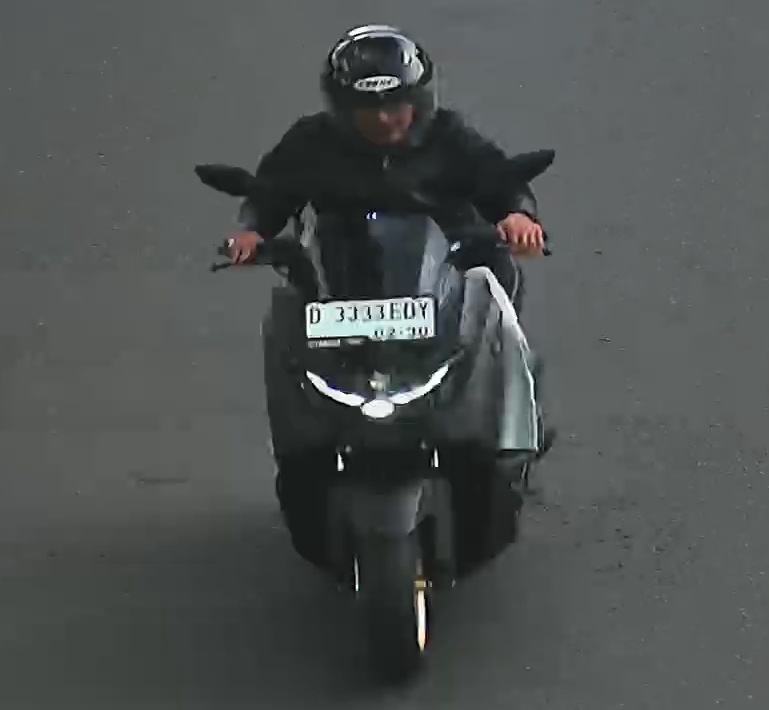
person-with-helmet: 1
person-without-helmet: 0